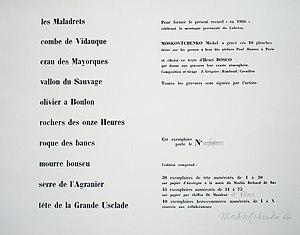
Album du Luberon, 1966, colophon
Fernand Marius Bosco, dit Henri Bosco, né le 16 novembre 1888 à Avignon et mort le 4 mai 1976 à Nice, est un romancier français.
Michel Moskovtchenko est un artiste peintre, sculpteur, dessinateur et graveur né à Tarare le 6 janvier 1935, vivant à Lyon à partir de 1953 et, depuis 1960, à Roussillon.